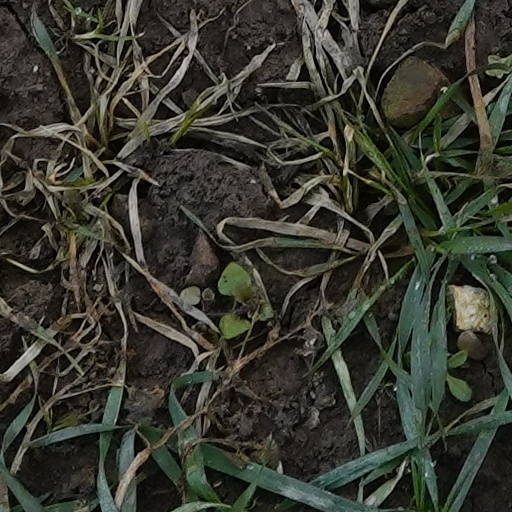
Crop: wheat